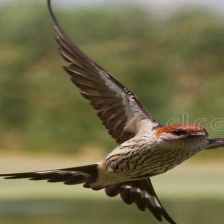
Species: STRIPPED SWALLOW
Scientific name: CECROPIS ABYSSINICA